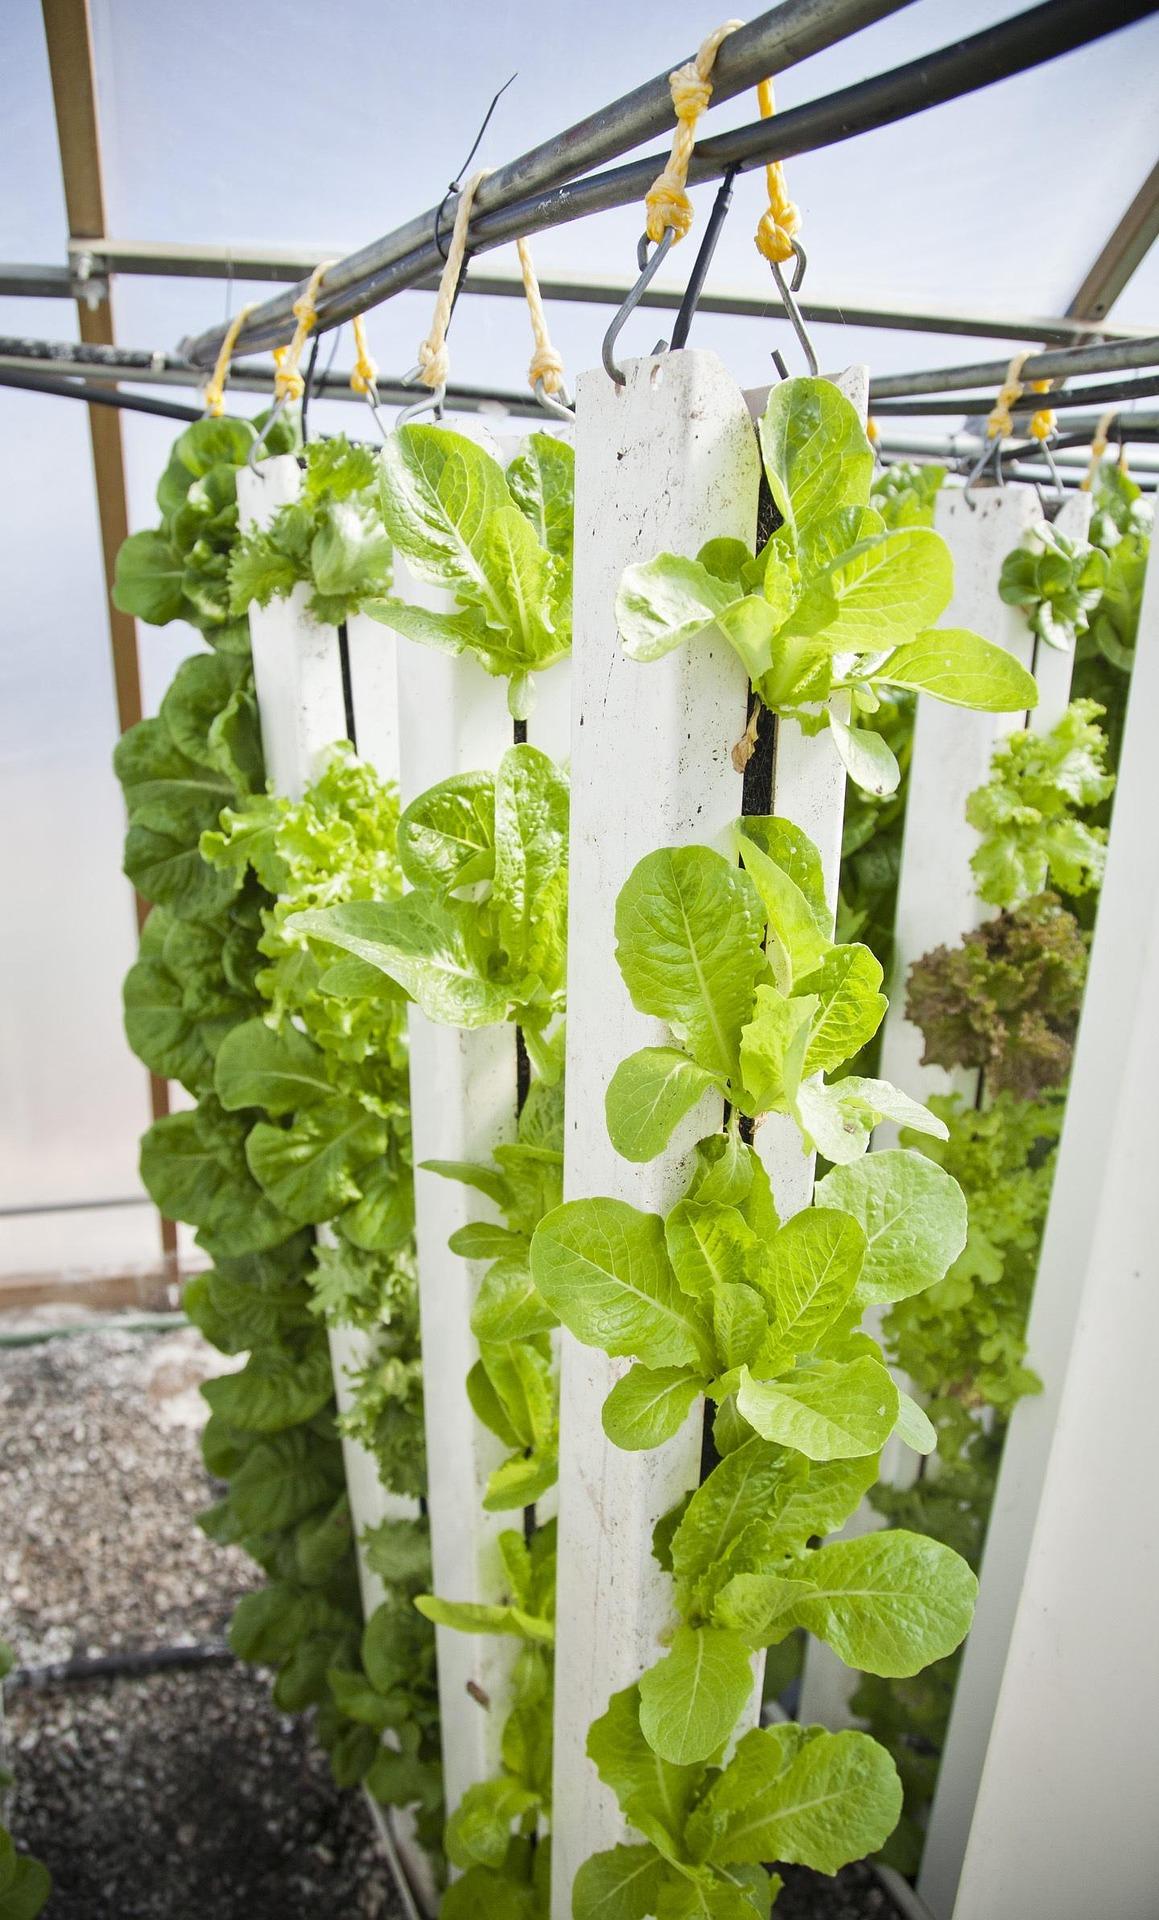
Mimea iliyokuwa na kustawi vizuri iliyooteshwa kwa kutumia njia na mfumo wa kilimo cha kisasa cha kihaidroponiki, kinachohusisha matumizi ya maji yanayotoa virutubisho mbalimbali kwa ajili ya  ukuaji wa mimea, bila kuhusisha matumizi ya udongo.